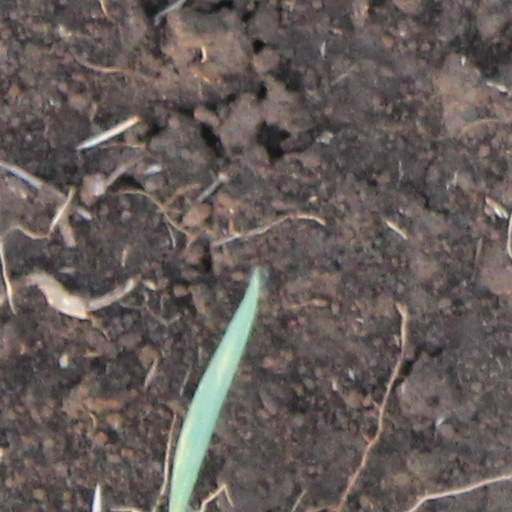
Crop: wheat